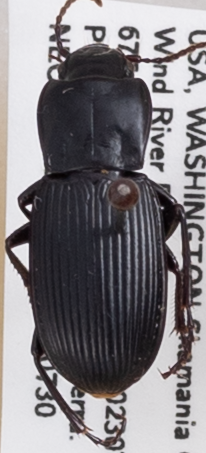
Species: Pterostichus herculaneus
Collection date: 2019-07-30
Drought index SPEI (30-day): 0.156
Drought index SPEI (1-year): -1.45
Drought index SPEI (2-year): -2.09